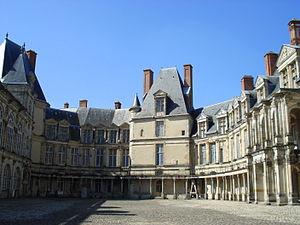
Château de Fontainebleau, la Cour ovale